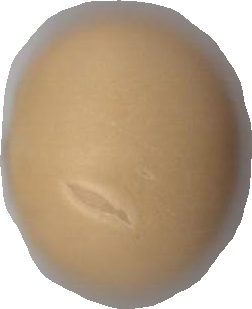
Variety: Dega